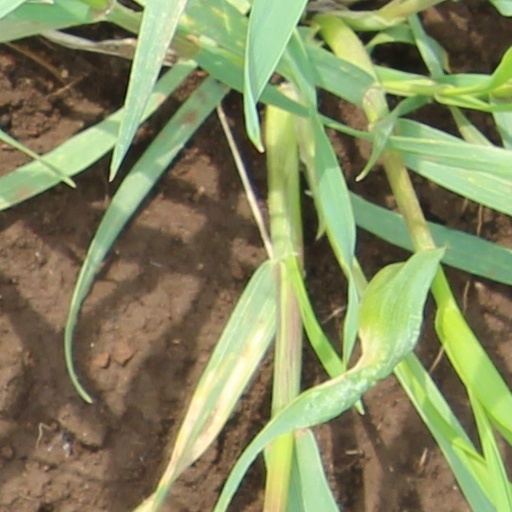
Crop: wheat